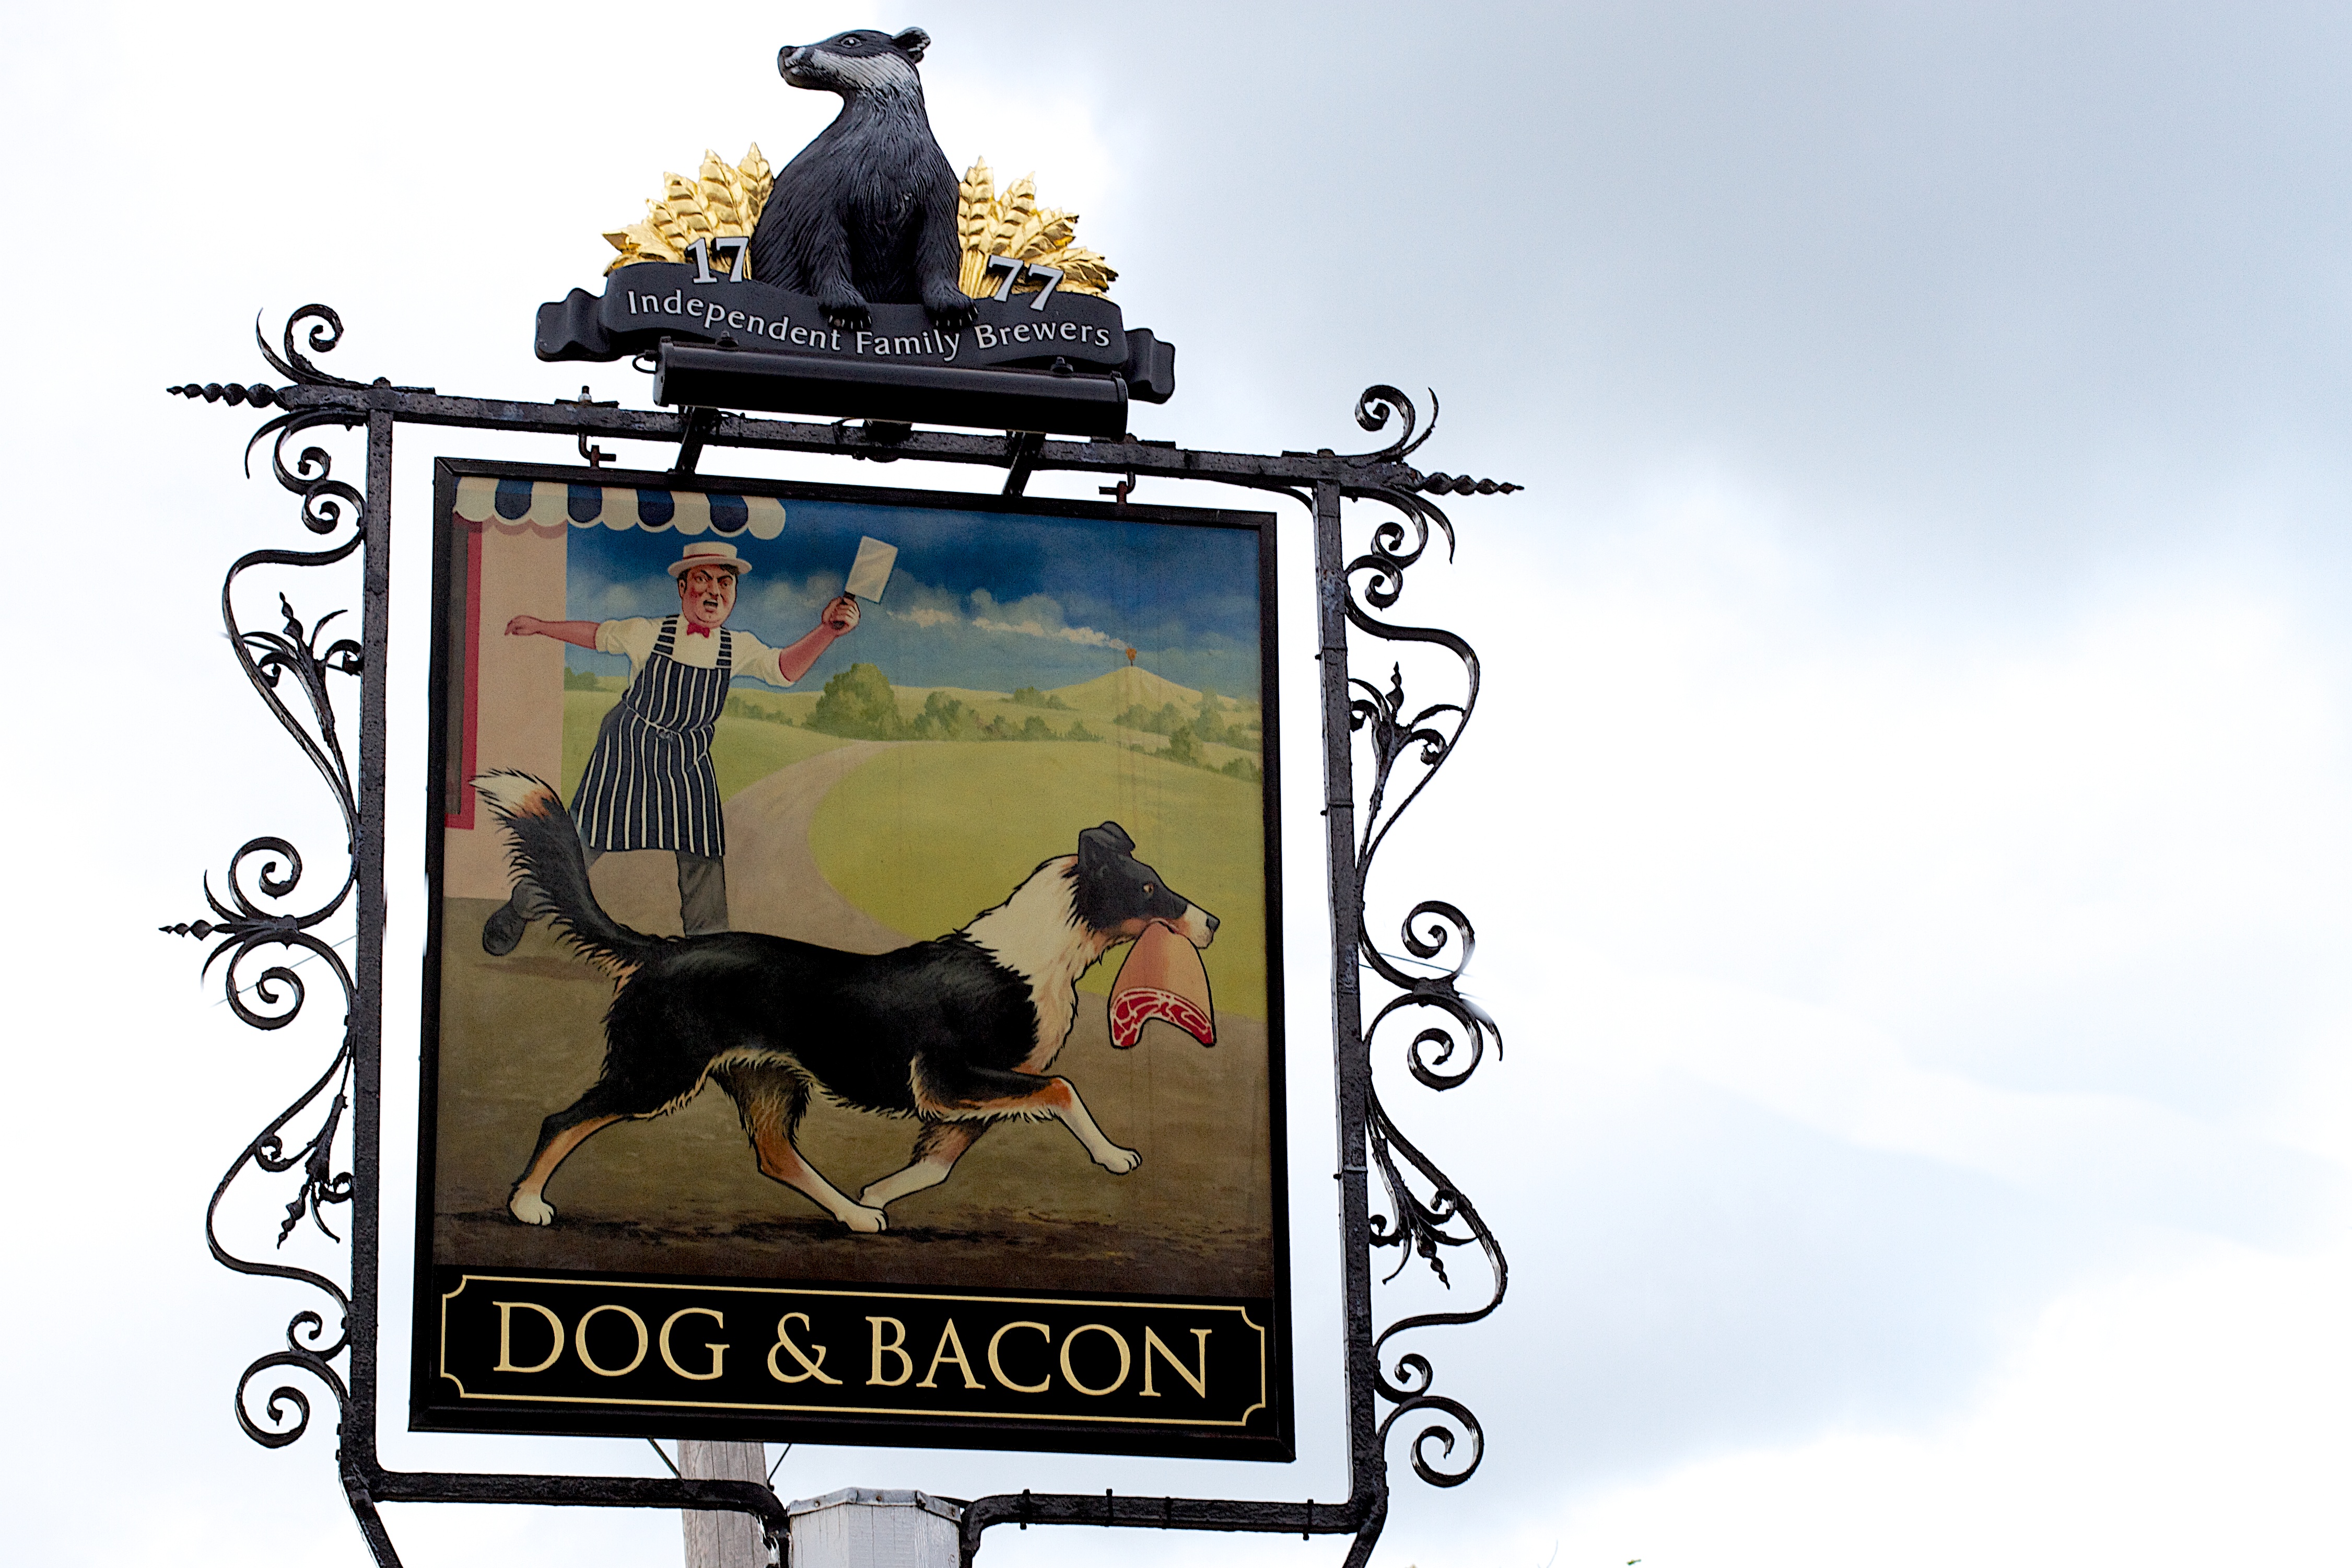
advertising, lighting, illustration, picture frame, 2014365